Żuromin

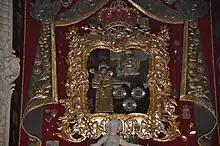
Our Lady of Żuromin icon in the Holy Trinity church

Żuromin was founded within medieval Piast-ruled Poland. It was mentioned in documents in the 13th century. It was a private village and afterwards a private town of Polish nobility, including the Działyński and Zamoyski families, administratively located within the Płock Voivodeship in the Greater Poland Province. The Jesuits came to Żuromin in 1715 and founded a school. Żuromin was developed into a town by Chancellor of Poland Andrzej Zamoyski and vested with town rights in 1767 by King Stanisław August Poniatowski.